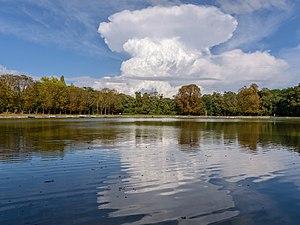
Vue de l'étang de Chalais, autrefois élément de la Grande Perspective du château de Meudon (Meudon, Hauts-de-Seine, France)
Manière de montrer Meudon est une copie manuscrite d'un texte rédigé par Louis XIV ou son fils, Monseigneur, indiquant l'itinéraire à suivre pour visiter les jardins du château de Meudon, et en découvrir la richesse des points de vue. On en connaît une seule version, conservée au sein des collections de la Bibliothèque Nationale de France. Le texte est construit sur le même modèle que les différentes versions de la Manière de montrer les jardins de Versailles.
Le château de Meudon, dit château royal de Meudon, palais impérial de Meudon ou Domaine national de Meudon, est un château français situé à Meudon, dans le département des Hauts-de-Seine. Il est notamment la résidence de la duchesse d'Étampes, du cardinal de Lorraine, d'Abel Servien, de Louvois ainsi que de Monseigneur, dit le Grand Dauphin, qui lui adjoint en annexe le château de Chaville. Incendié en 1795 et en 1871, le Château-Neuf, dont la démolition est un temps envisagée, est conservé pour sa majeure partie. Il est transformé à partir de 1878 en observatoire servant de réceptacle à une lunette astronomique, avant d'être rattaché à l'Observatoire de Paris en 1927.